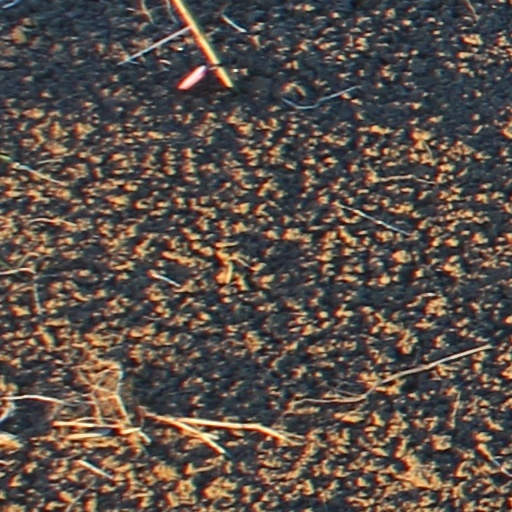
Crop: wheat